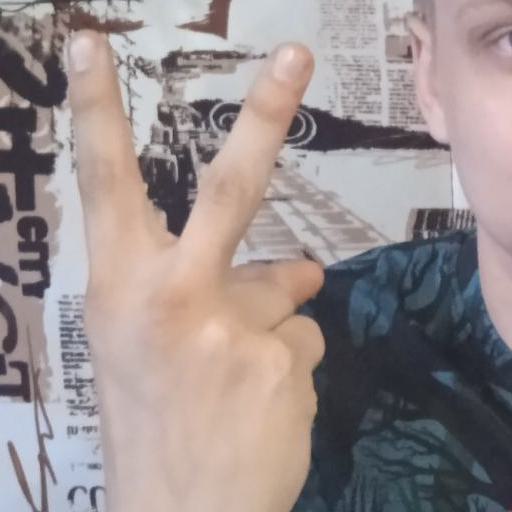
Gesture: peace_inverted